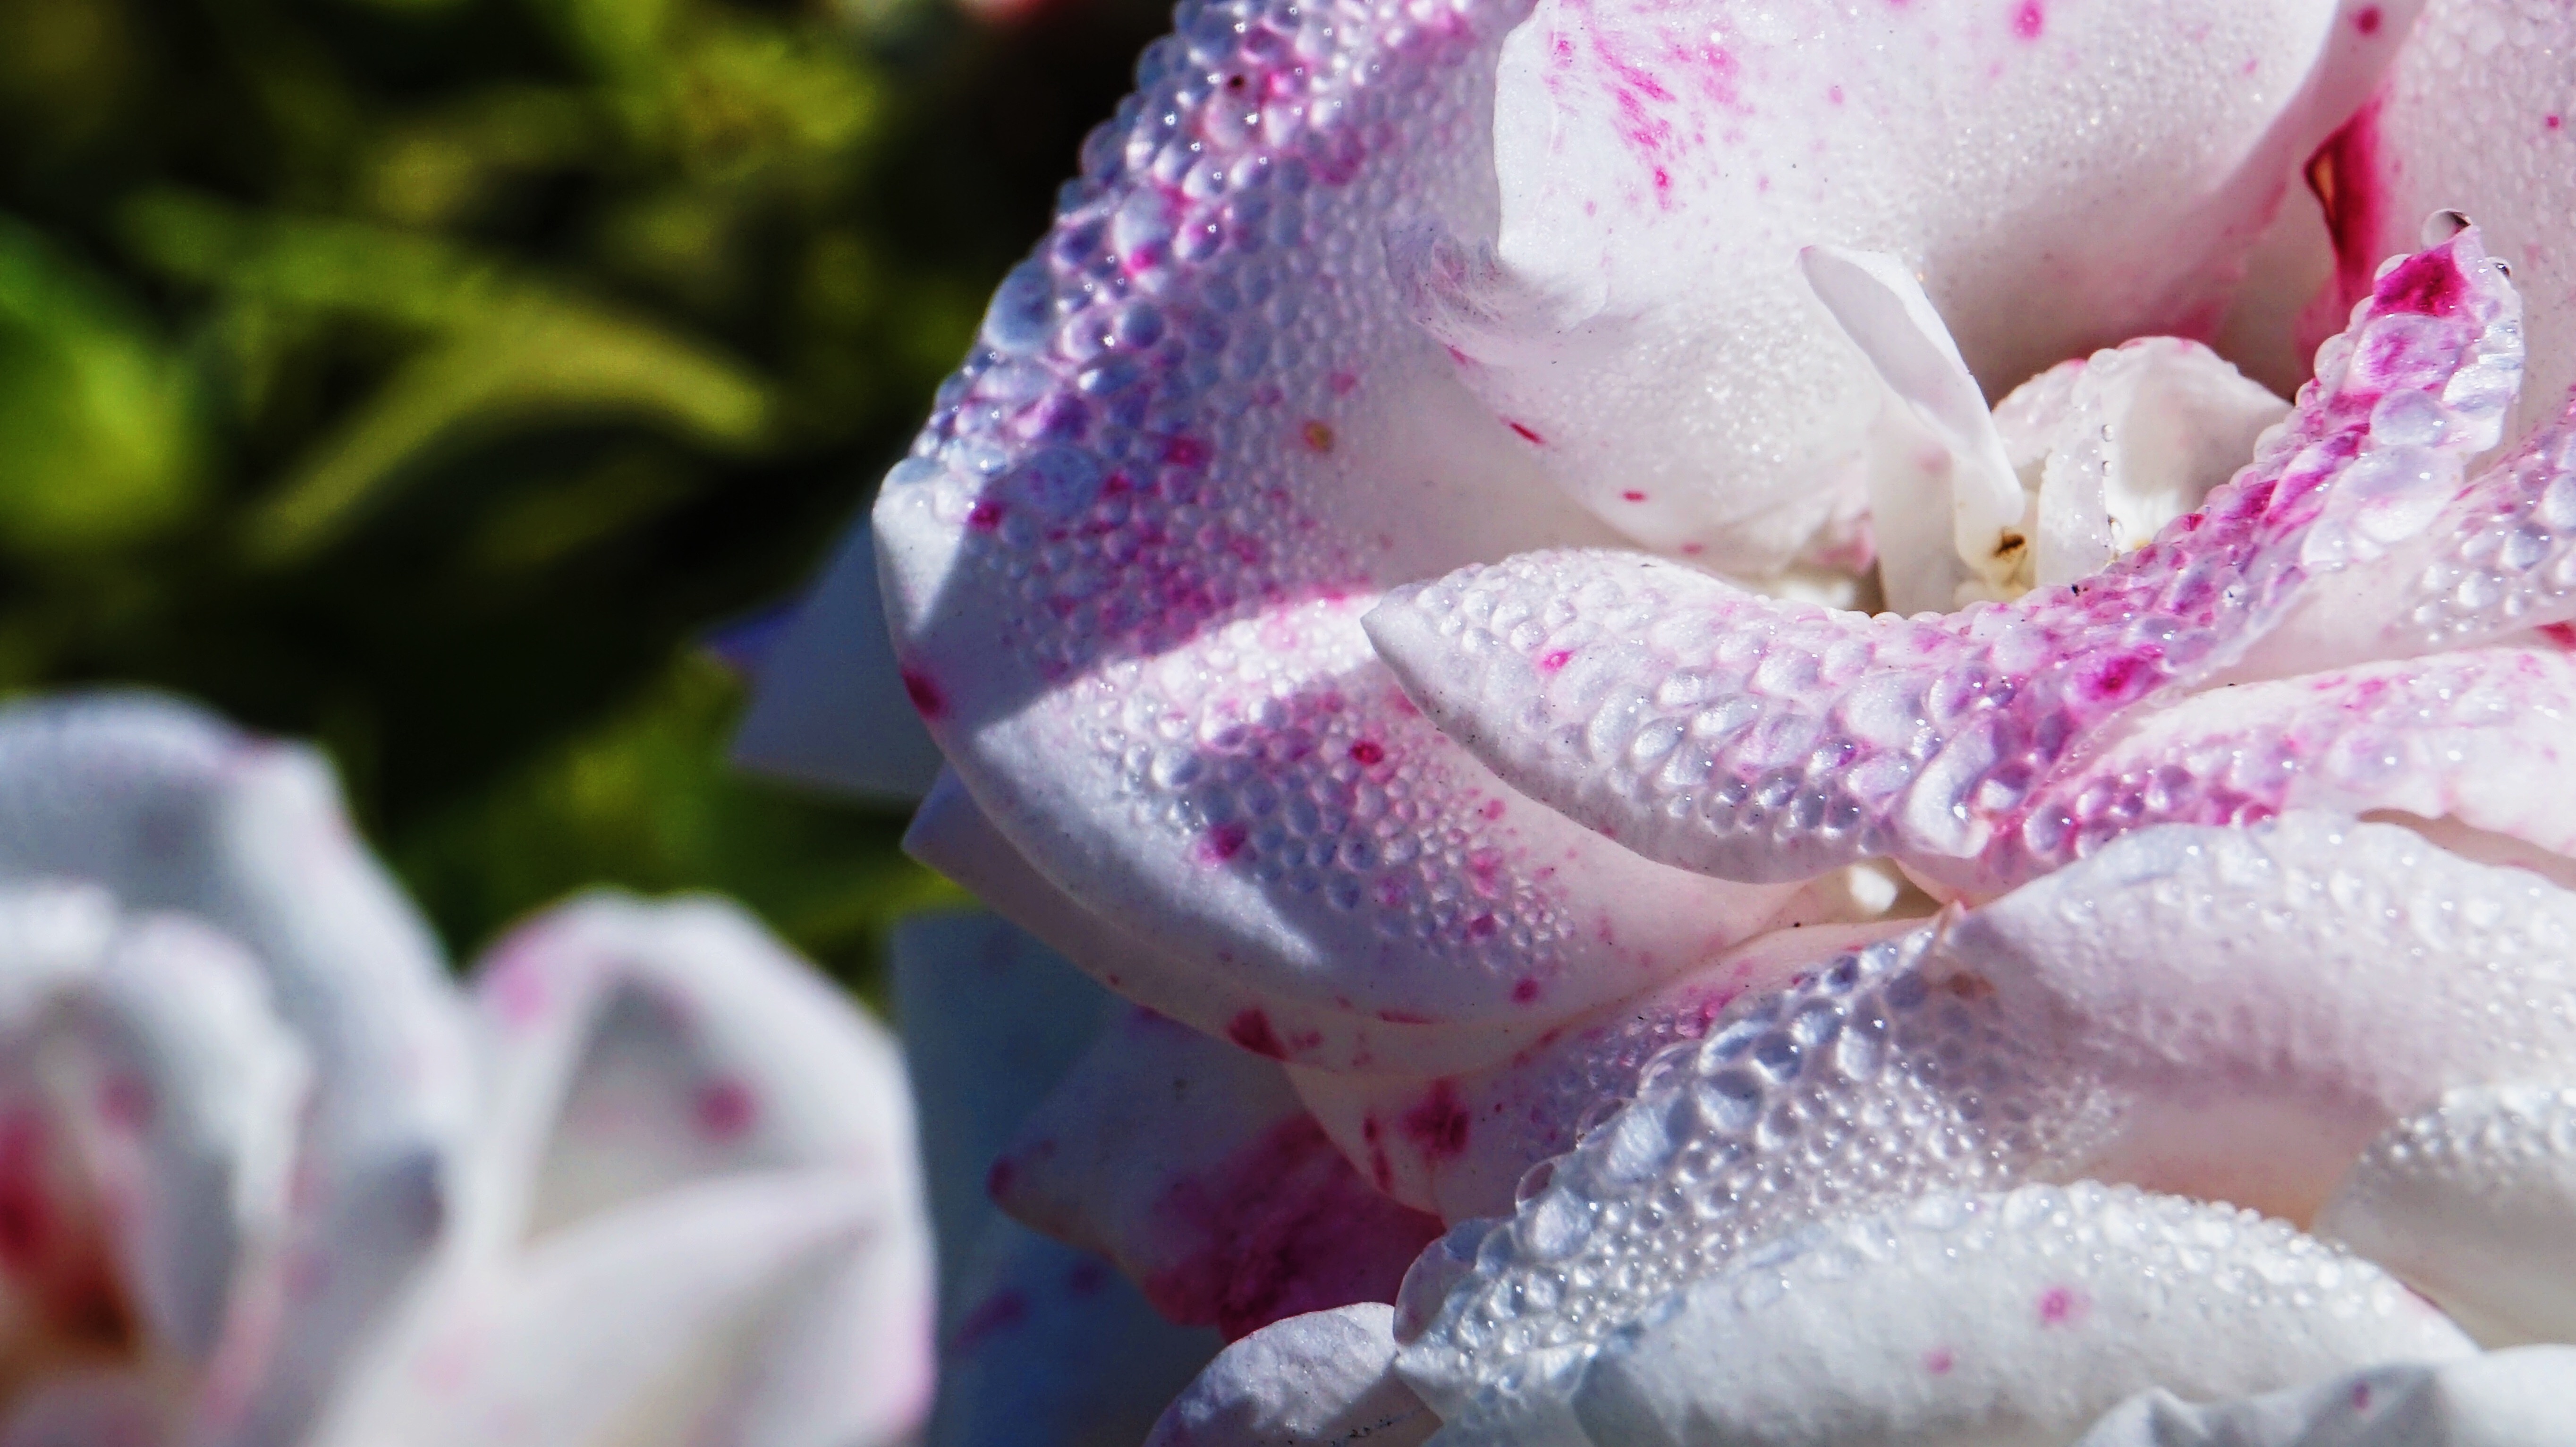
blossom, plant, photography, flower, petal, rose, pink, flora, close up, macro photography, flowering plant, rose family, land plant